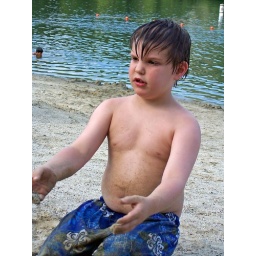
He just loves sand - he loves to get it all over himself, ground in his skin practically!